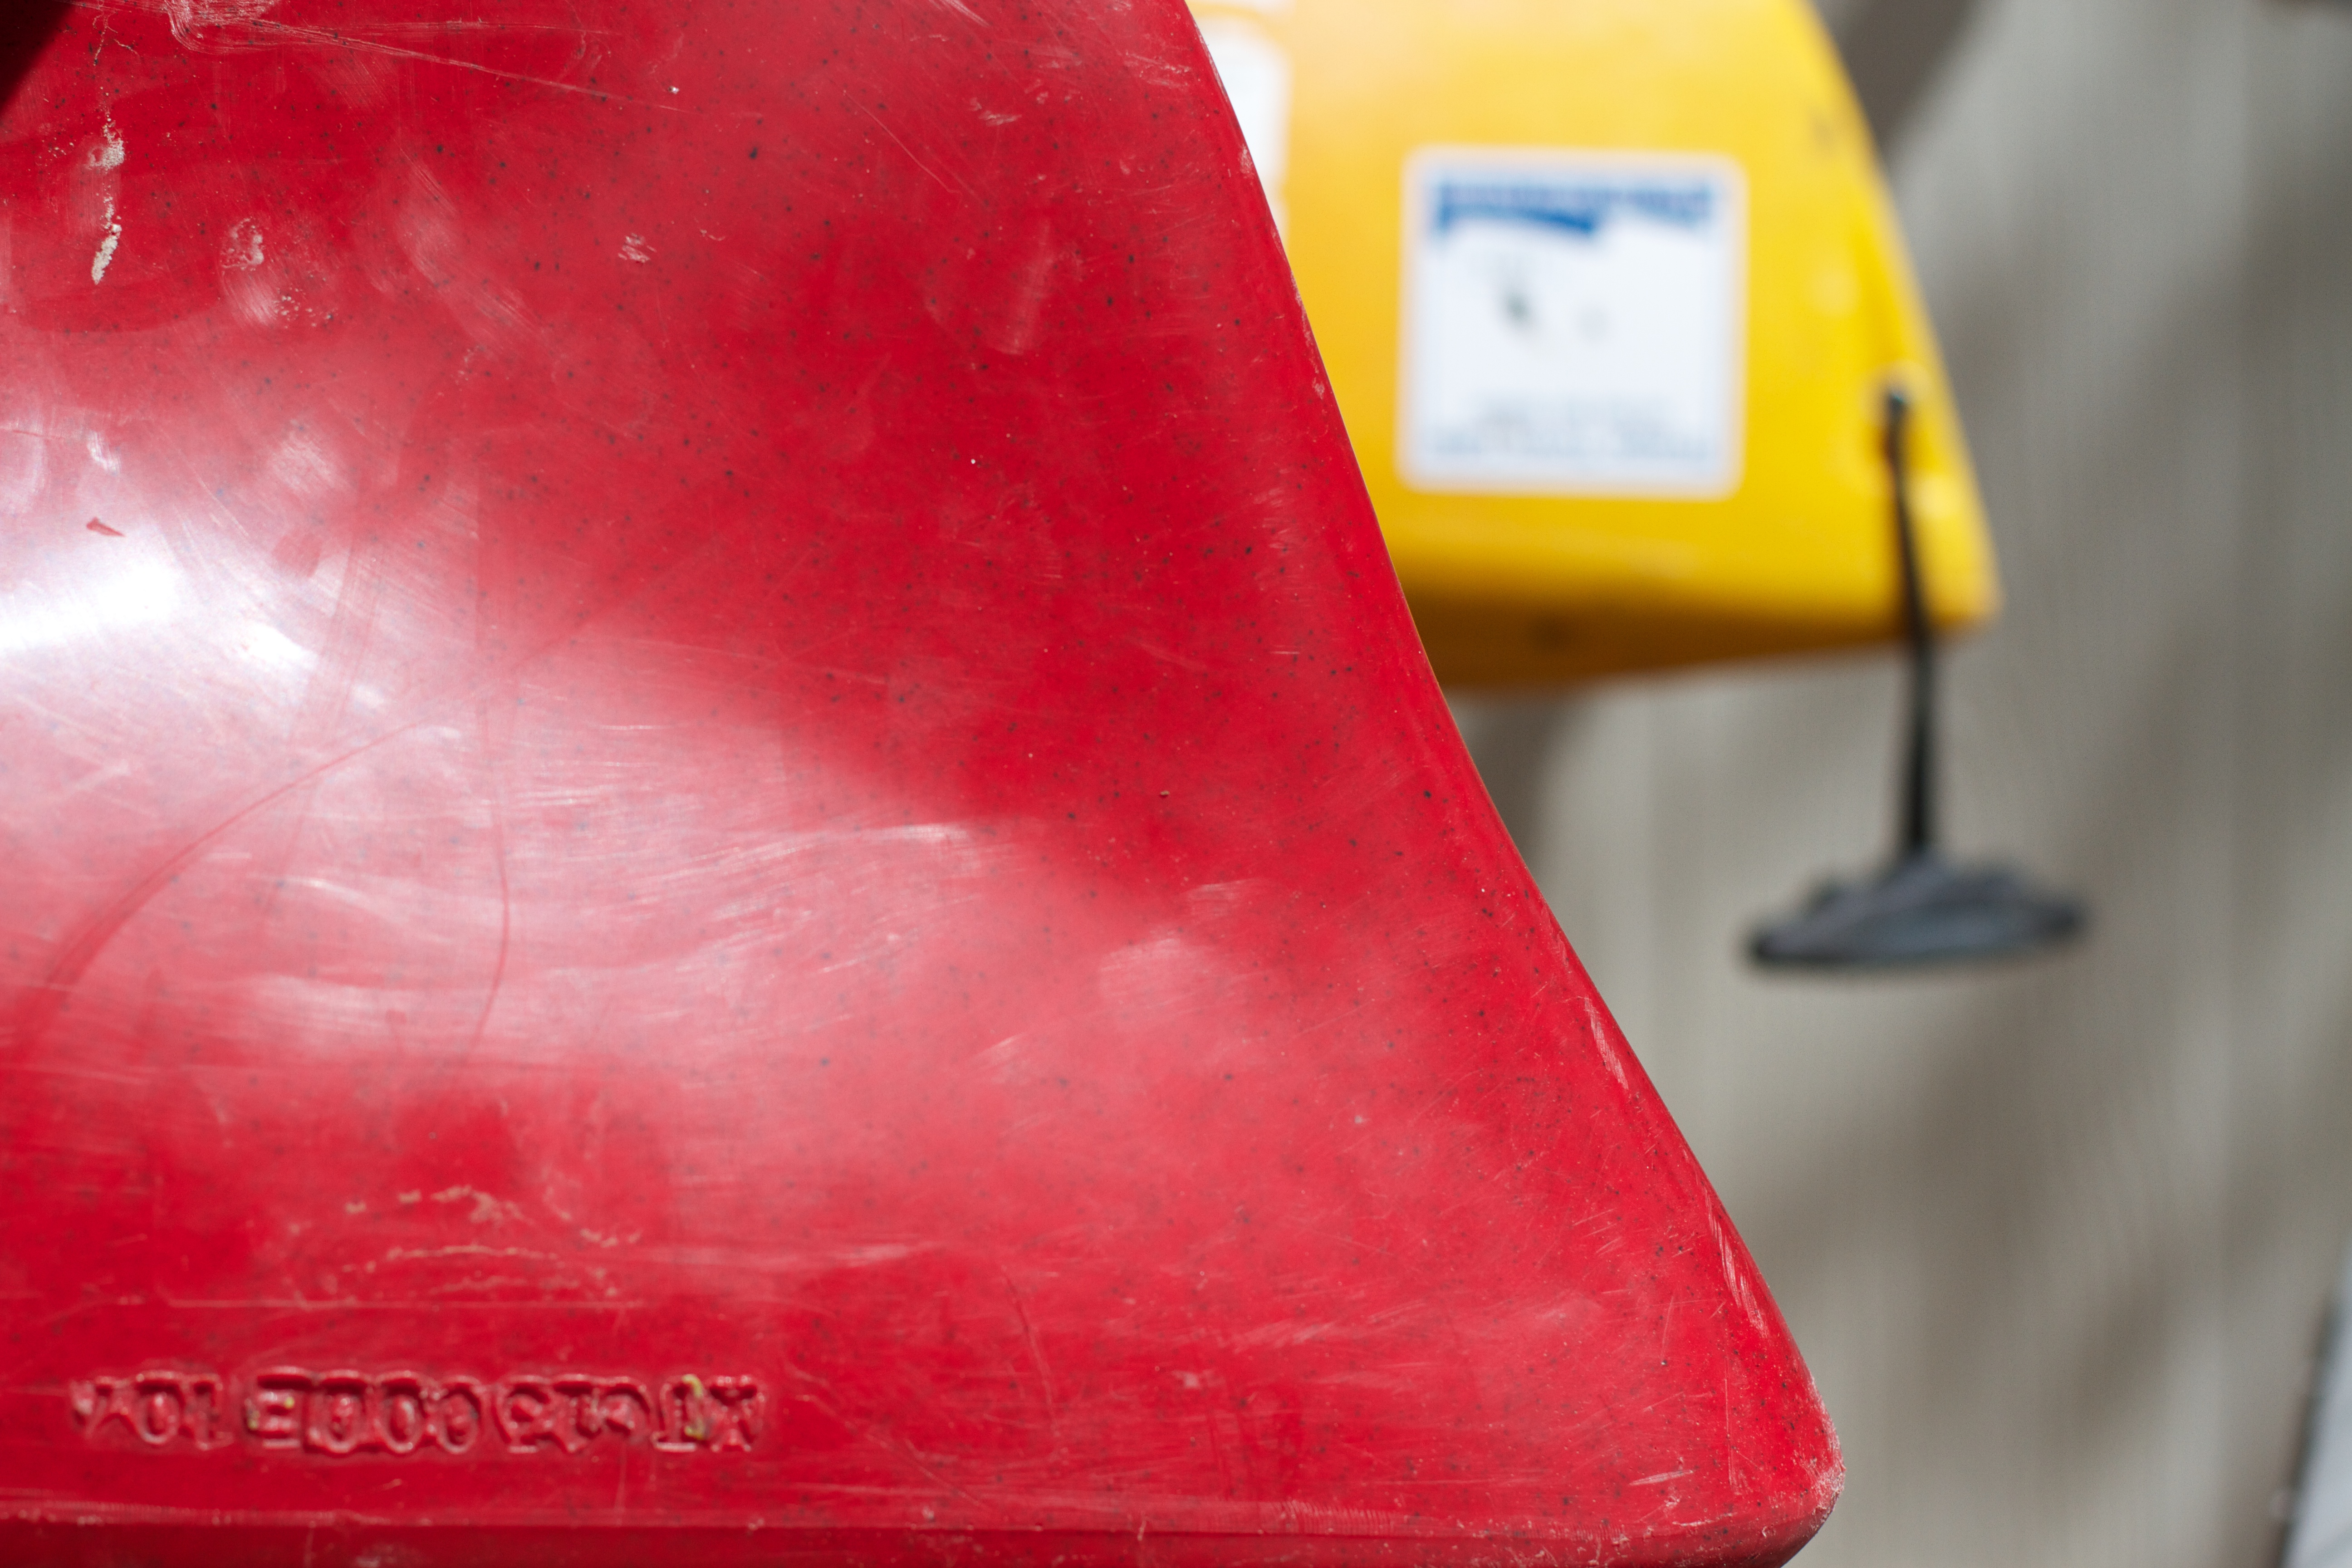
glass, red, color, pink, kayak, shape